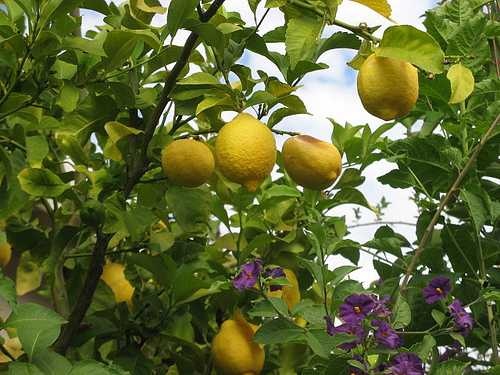
Label: Lemon